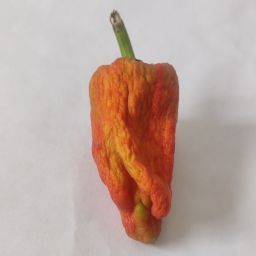
Crop: Bell Pepper
Quality: Dried